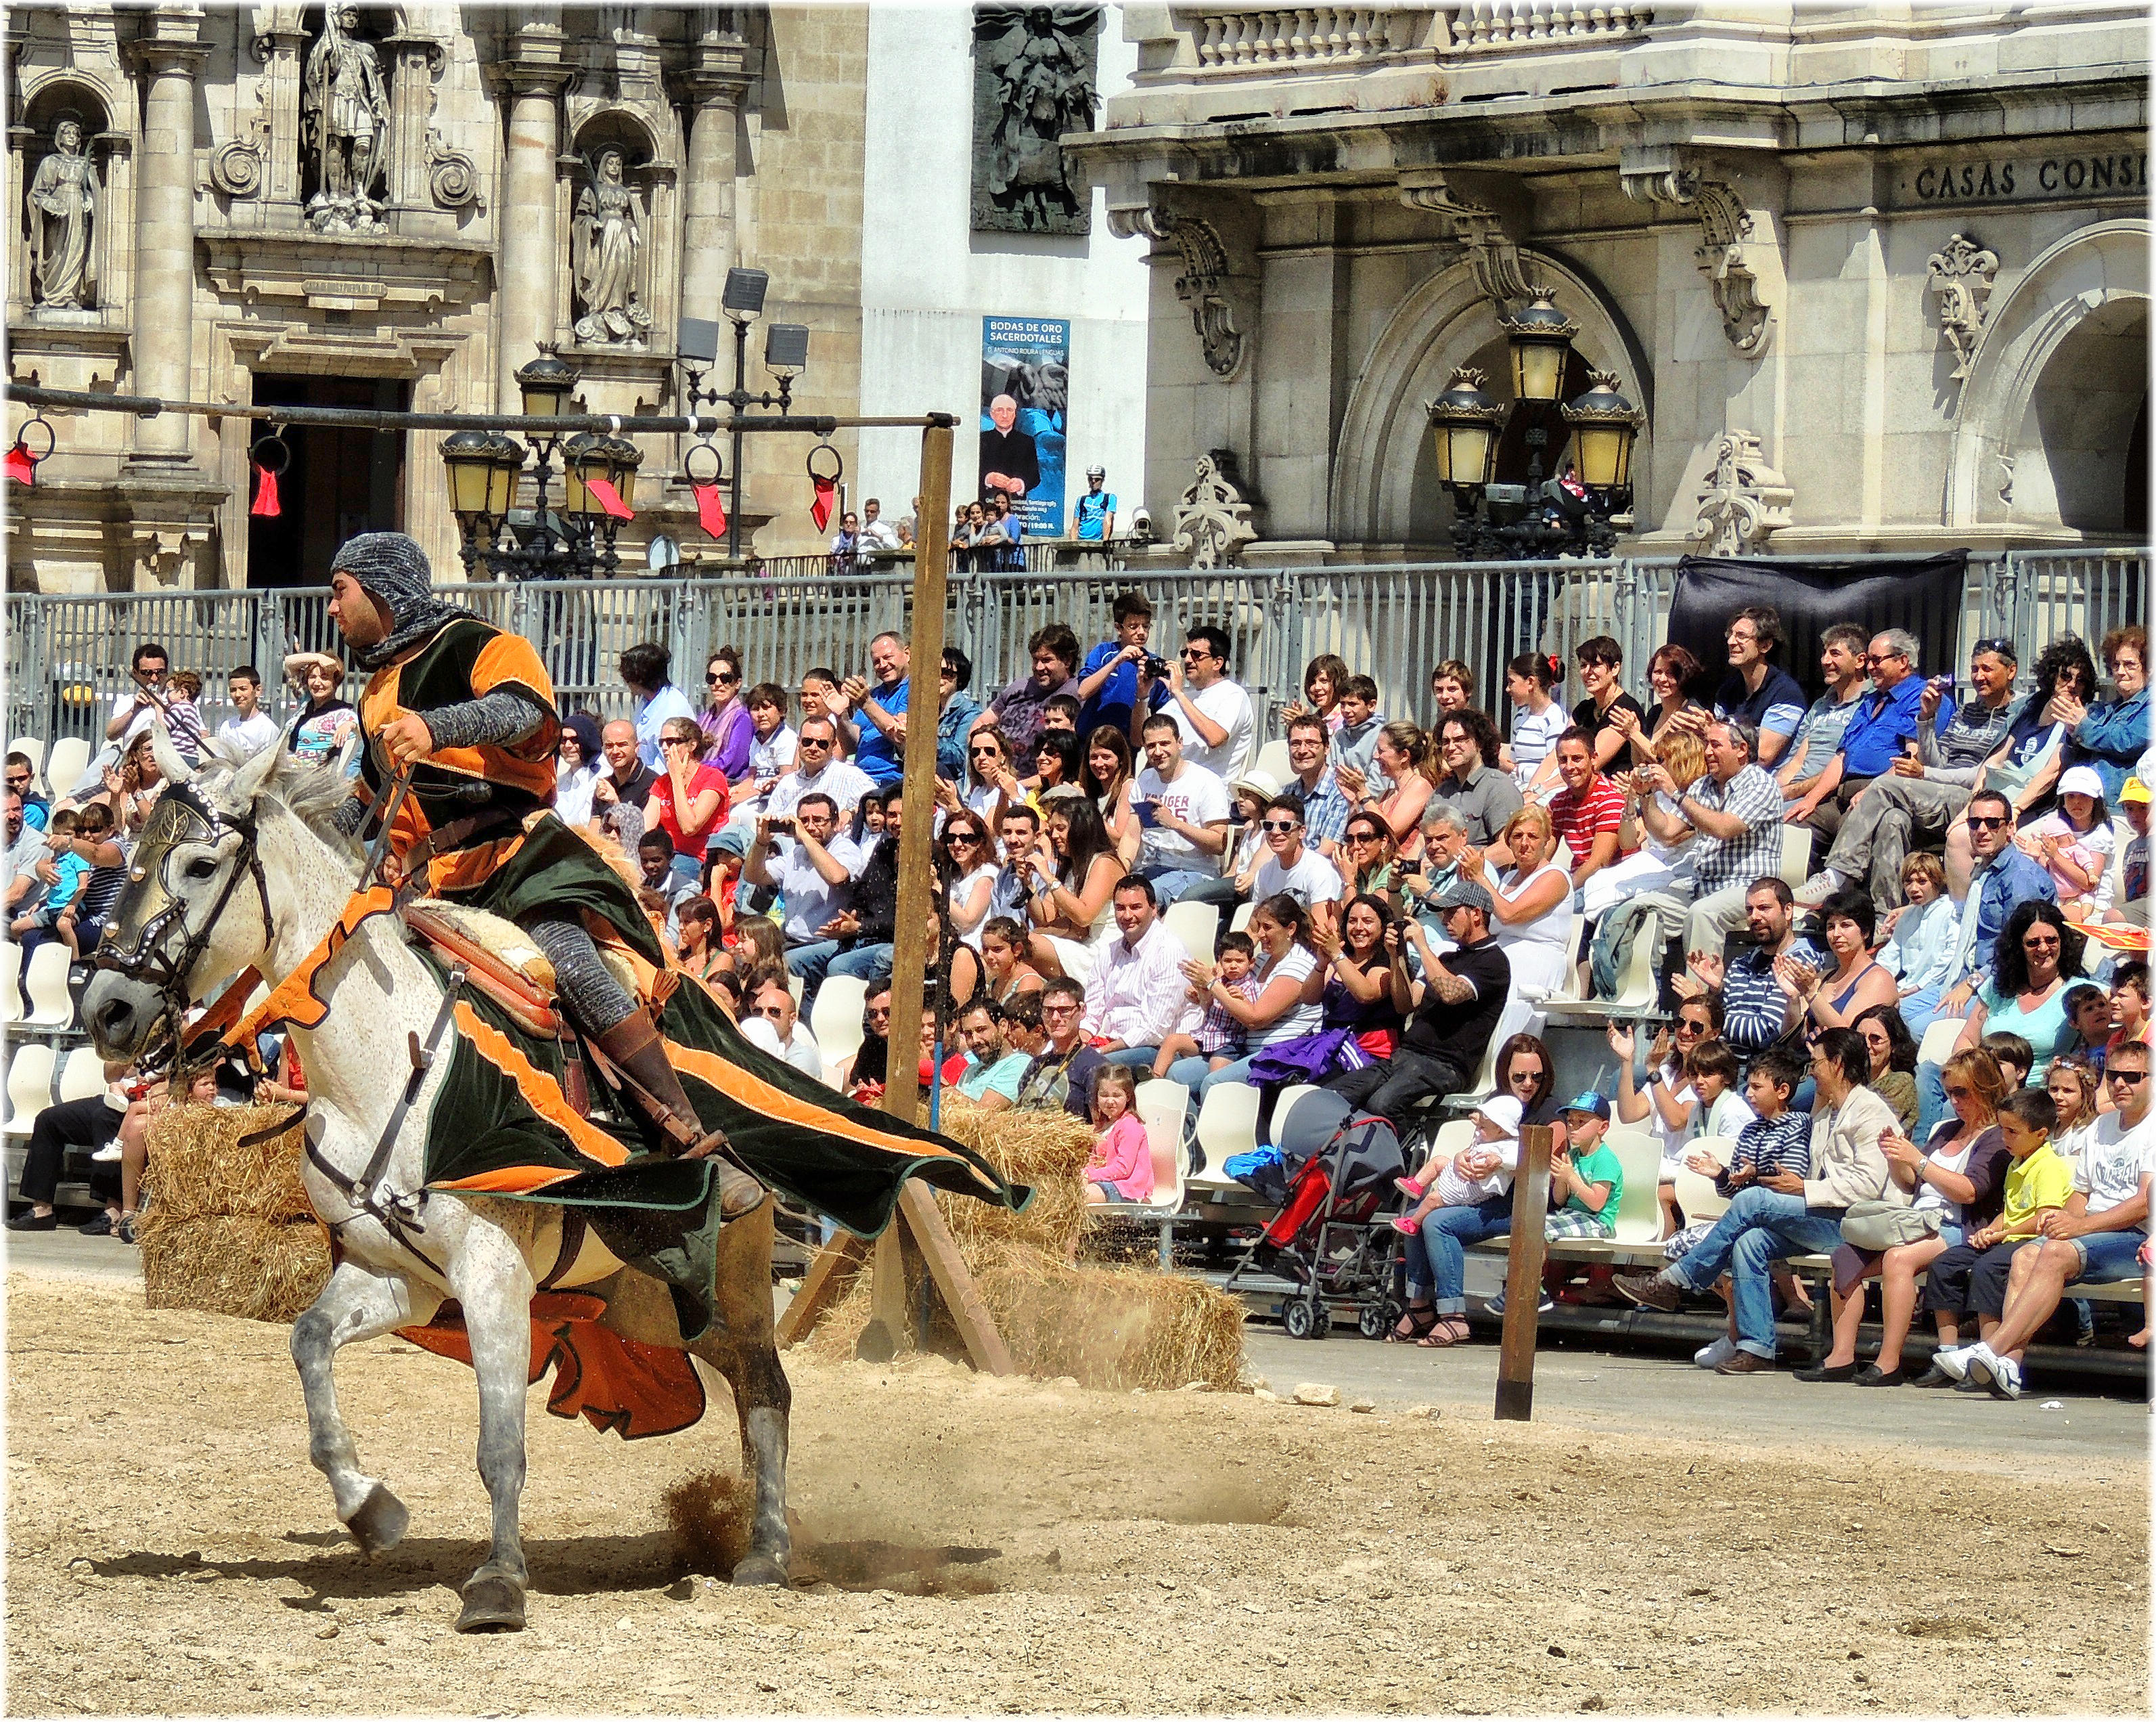
people, crowd, europe, medieval, festival, spain, espagne, europa, gente, galicia, caballos, tradition, feria, middle ages, espana, animales, personas, galiza, xente, animais, galice, recreaccion, cabalos, gentes, feira, feriamedieval, mediebal, feiramediebal, lacoruna, mariapita, acoru a, coru a, caballeros, praza, plazamariapita